Prora

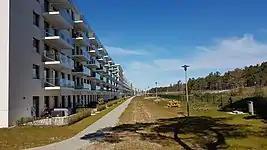
In 2019 after renovation

After German reunification in 1990, the National People's Army was absorbed into the West German Bundeswehr, that took over the building. Initially, consideration was given to demolishing the buildings, but it was later given landmark protection and a tax break offered to developers to renovate it. Parts of the building were used from 1990 to 1992 by the Military Technical School of the Bundeswehr. From 1992 to 1994 a part of the building was used to house asylum seekers from the Balkans.